Yarmouth Airport

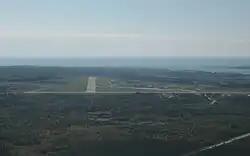
Final approach, runway 24

Yarmouth Airport is a registered aerodrome located in Yarmouth County, Nova Scotia, Canada. It began as a World War II Royal Air Force training base.